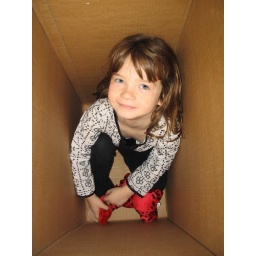
This is Katrina. She's six. She's going to be the flower girl at my wedding. She's also in a box.